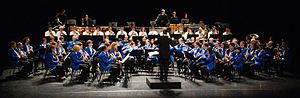
Un orchestre d'harmonie est un ensemble musical regroupant la famille des bois, la famille des cuivres et la famille des percussions, ainsi que la contrebasse à cordes. Il peut également inclure à l'occasion des instruments particuliers et même la voix.